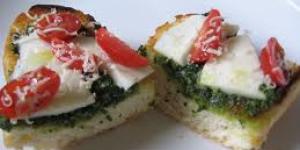
panes a la capresa